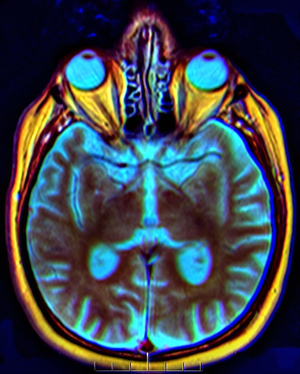
Le chiasma optique est la partie du cerveau où les deux nerfs optiques se croisent.